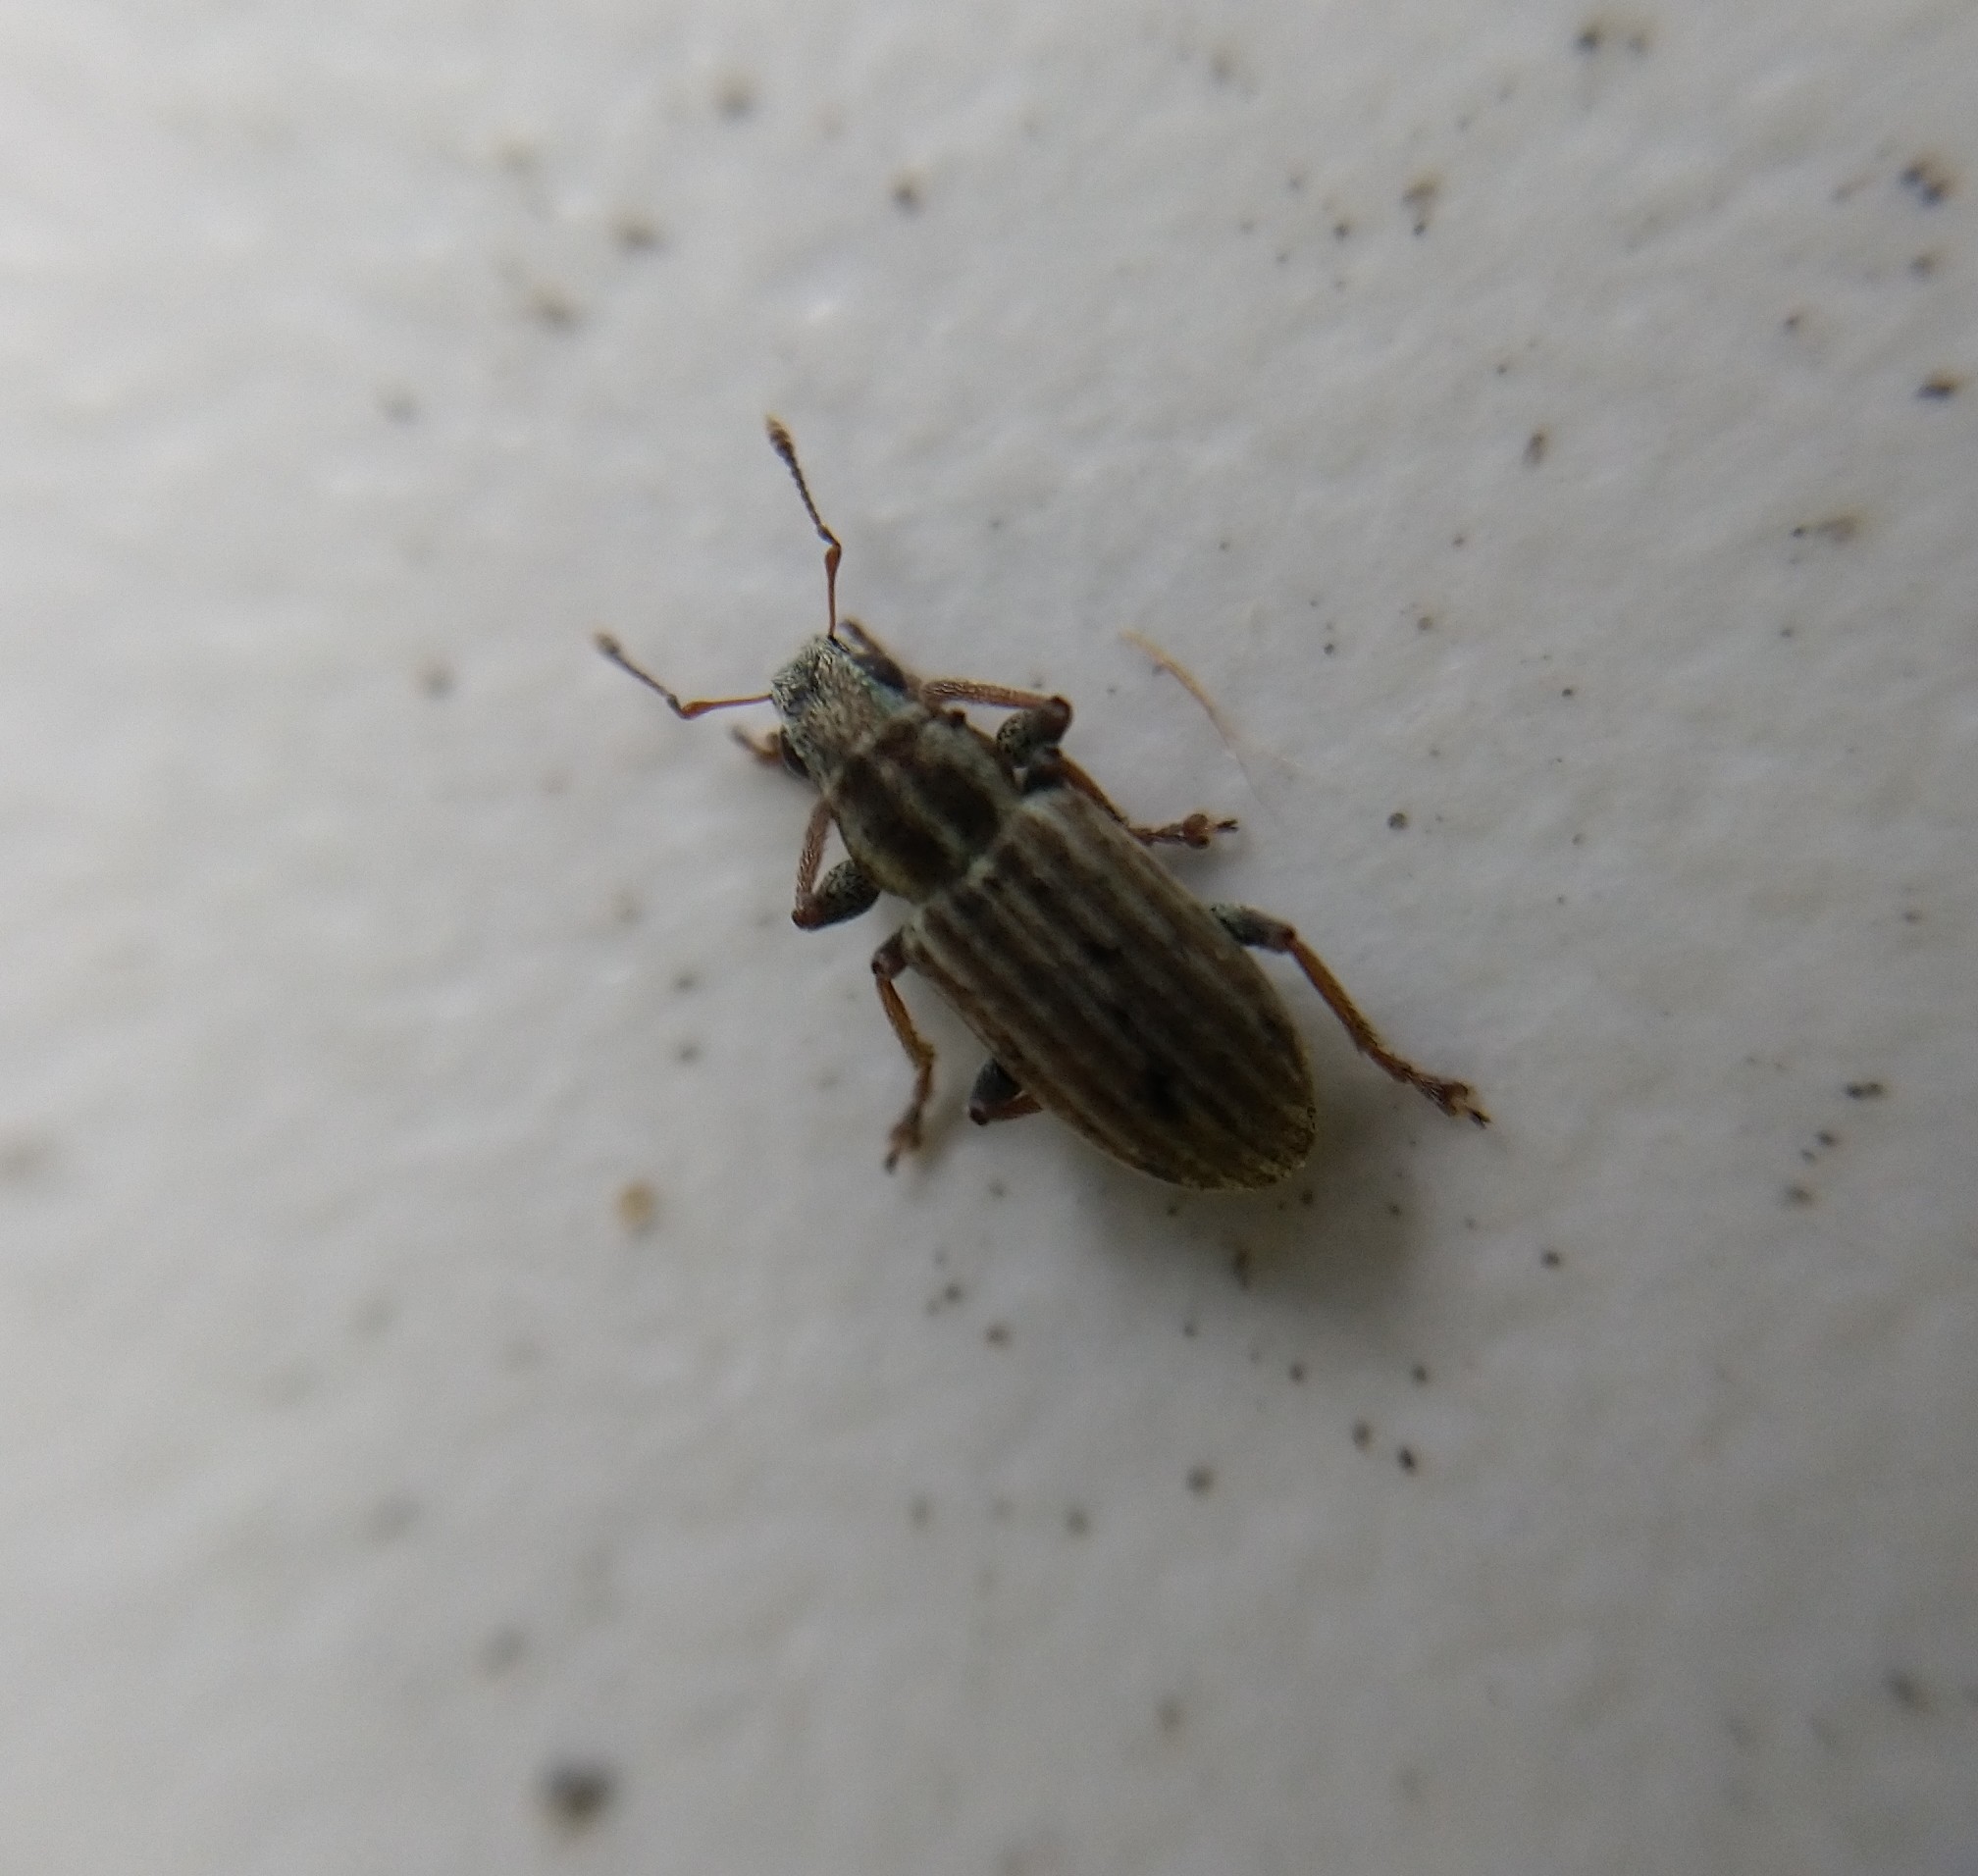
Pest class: pea_leaf_weevil